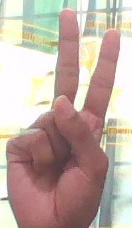
ASL sign: V